Kyiv Oblast

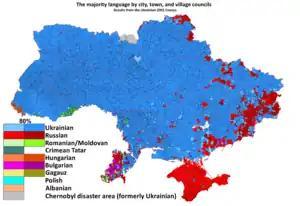
According to the 2001 Ukrainian census, Ukrainian was the native language for over 92% of Kyiv Oblast's population: it was the dominant language in all of the city, town, and village councils of the oblast.

Due to the Russification of Ukraine during the Soviet era, the share of Ukrainian speakers in the population of Kyiv Oblast gradually decreased, while the share of Russian speakers increased. Native language of the population of Kyiv Oblast according to the results of population censuses: